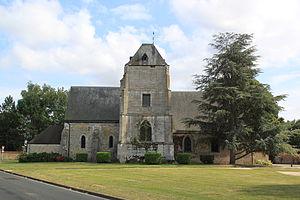
Église Saint-Germain (XVI° siècle)
Écardenville-sur-Eure est une ancienne commune française, située dans le département de l'Eure en région Normandie, devenue le 1ᵉʳ janvier 2016 une commune déléguée au sein de la commune nouvelle de Clef-Vallée-d'Eure.